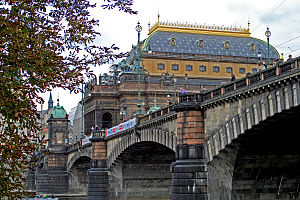
Bedřich Smetana / Biografi / Det sidste årti / Sen blomstring
Nationalteatret i Prag, åbnet 1881, blev ødelagt af en brand og ombygget i 1883.
Bedřich Smetana var en tjekkisk komponist, der stod i spidsen for en musikalsk stil, der blev nøje forbundet med hans lands ønske om uafhængighed. Han betragtes således i sit hjemland som den tjekkiske musiks fader. Internationalt er han bedst kendt for sin opera Den solgte brud og for den symfoniske cyklus Má vlast, som skildrer komponistens fædrelands historie, legender og landskab.